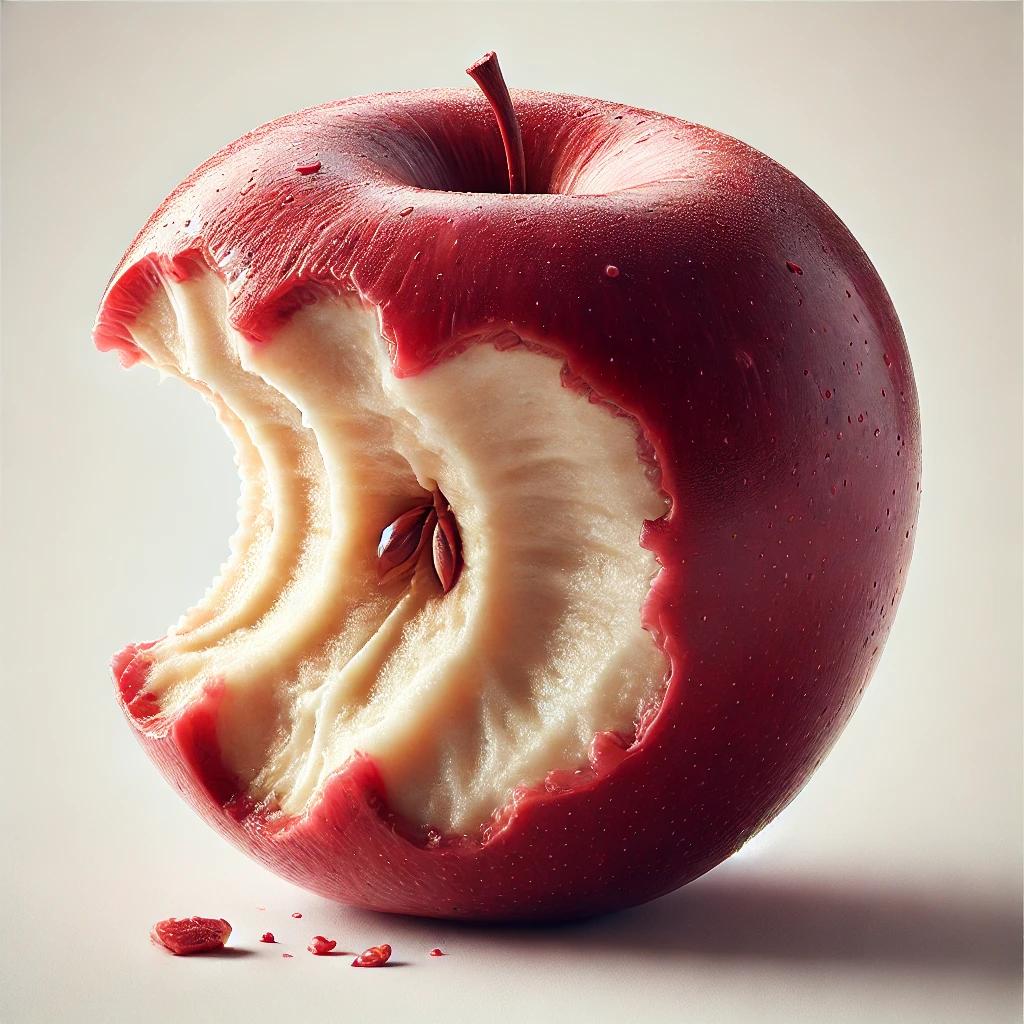
Etiqueta: orgánico